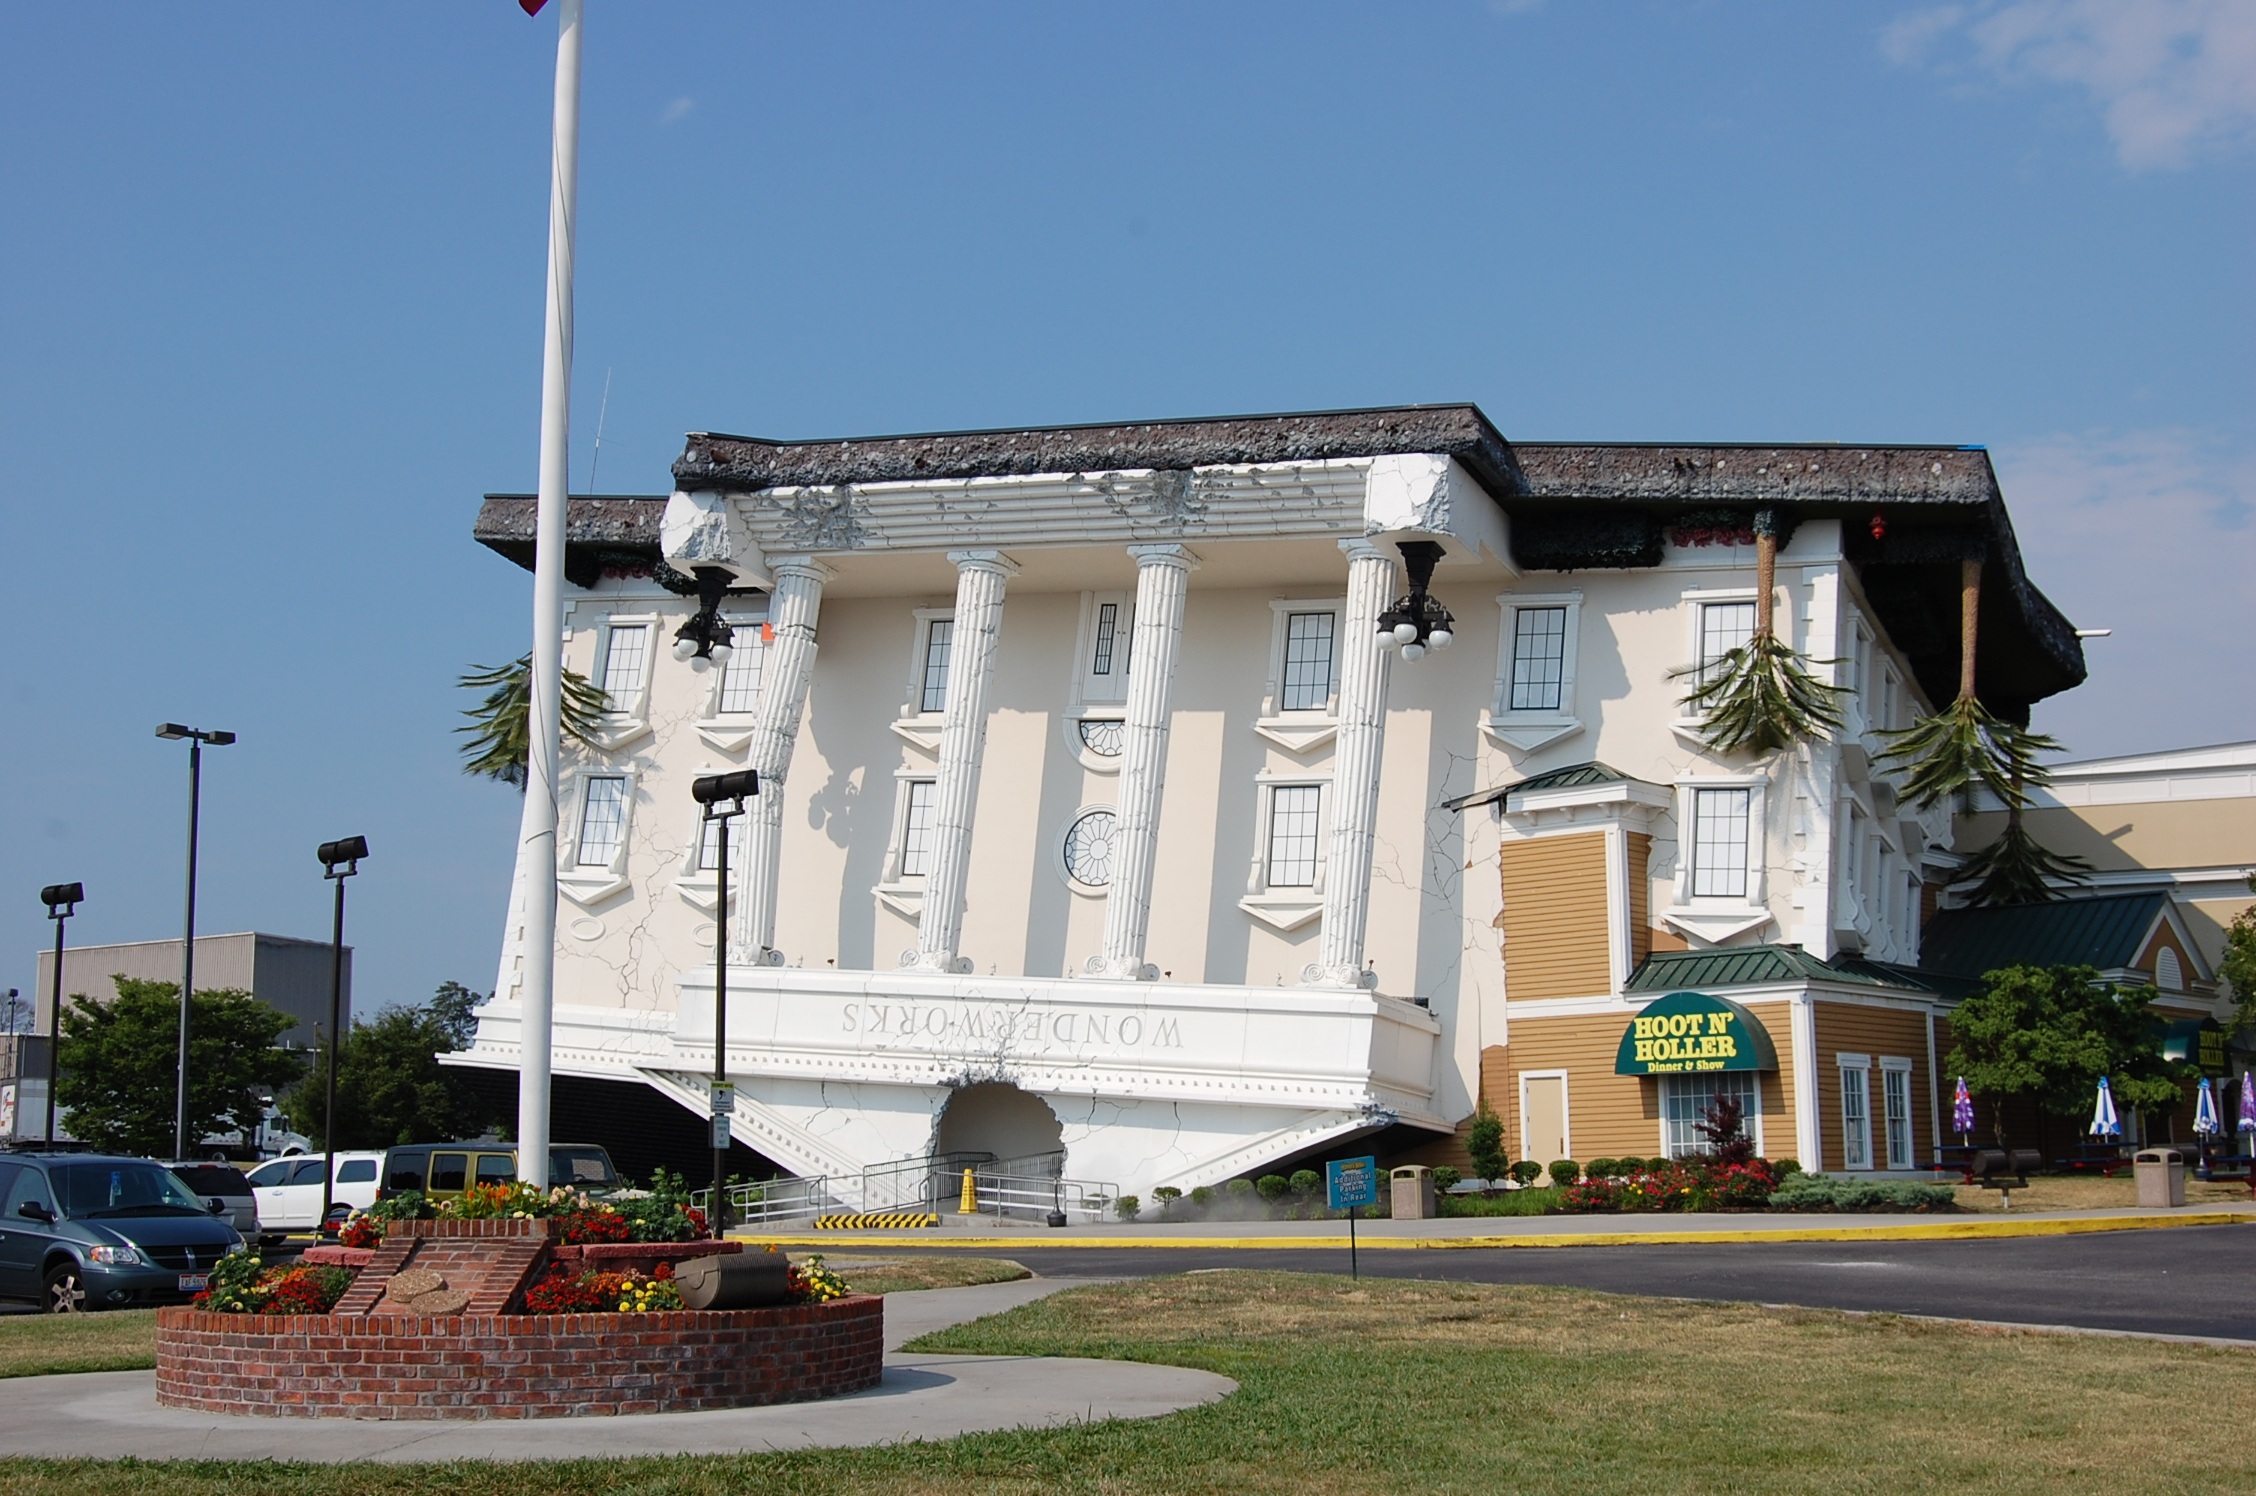
architecture, town, building, monument, downtown, vacation, tourist, plaza, usa, landmark, facade, attraction, town square, estate, tennessee, neighbourhood, residential area